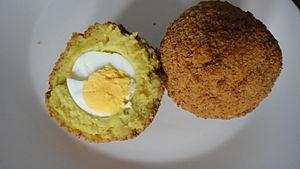
Un eierbal est une spécialité néerlandaise à base d’œuf. Il s'agit d'un en-cas populaire aux Pays-Bas, qu'il est possible de se procurer dans de nombreux distributeurs automatiques, cafétérias et snack-bars. En dehors de ce pays, l'eierbal est peu connu. Les premiers eierballen datent du début des années 1950, et proviennent de la ville de Groningen.